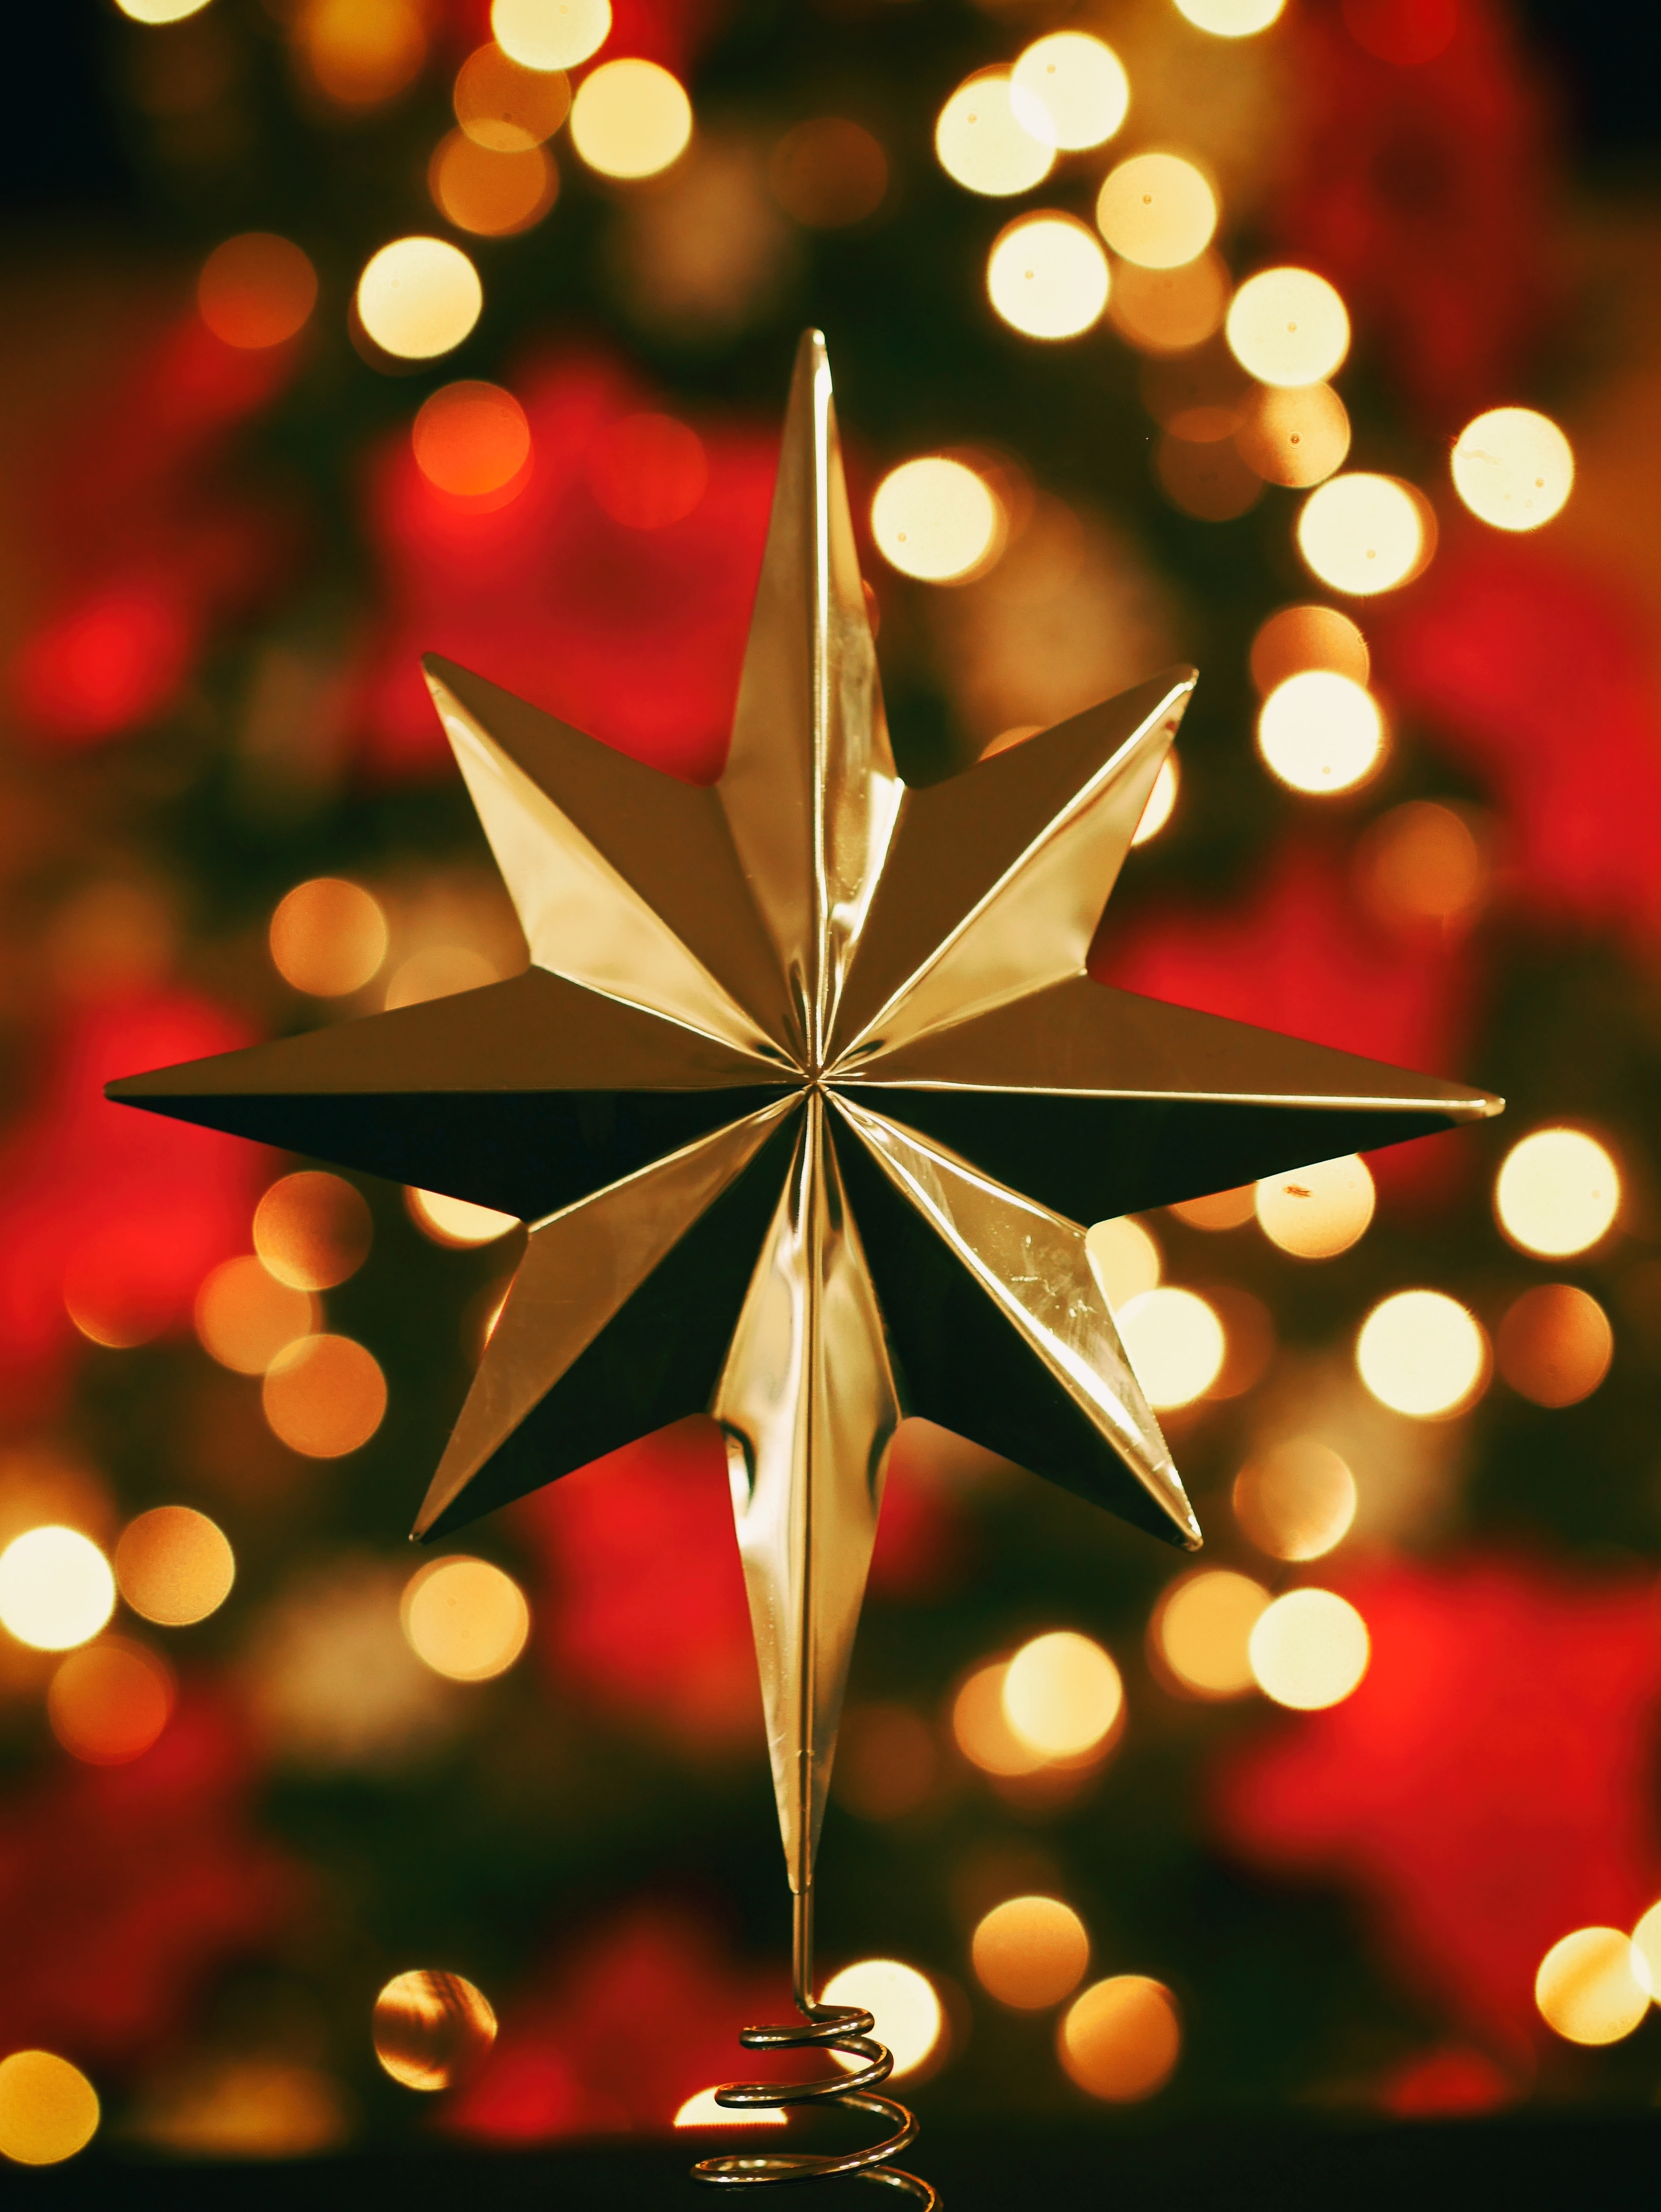
tree, branch, light, blur, abstract, plant, leaf, flower, petal, celebration, decoration, red, color, autumn, holiday, hanging, christmas, christmas tree, season, ornament, close up, christmas decoration, art, gold, bright, symmetry, shining, christmas star, christmas lights, defocused, woody plant